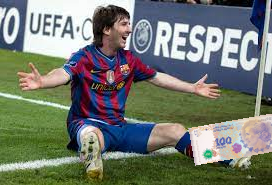
Denominación: 100